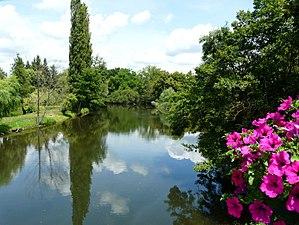
La Cère en amont du pont de la route départementale 940, entre Biars-sur-Cère (à gauche) et Bretenoux (à droite), Lot, France.
Biars-sur-Cère est une commune française, située dans le département du Lot, en région Occitanie.